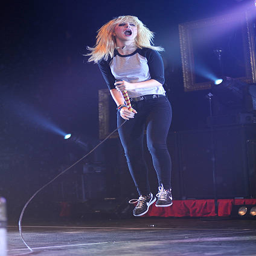
artist of the band artist performs in concert .